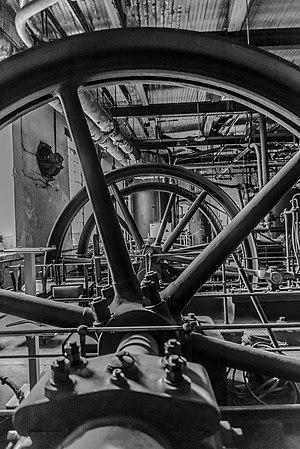
Anciennes Glacières de Strasbourg.
Les anciennes glacières de Strasbourg sont un ensemble de bâtiments situés sur les canaux de l’Ill dans le quartier de la Petite France. Les bâtiments ont abrité de 1897 à 1990 une usine de froid artificiel avec des machines de la société Quiri, devenue Axima Réfrigération. Ils ont aujourd'hui été reconvertis en un hôtel cinq étoiles : Le Régent Petite France. Plusieurs équipements industriels ont été conservés dans le cadre du projet d’aménagement en hôtel et ont été inscrits en 1991 sur l'inventaire supplémentaire des monuments historiques, selon les termes de l'arrêté : « en tant qu'enveloppe de protection in situ d'un ensemble technique indissociable ». L'ensemble des machines et de leurs annexes, quant à elles, est protégé par un Classement aux Monuments Historiques.